Sanne Troelsgaard Nielsen

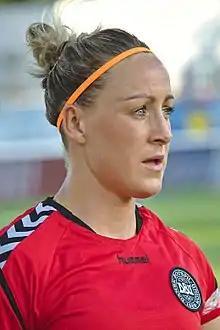
Troelsgaard playing for Denmark in July 2017

Sanne Troelsgaard Nielsen (born 15 August 1988) is a Danish professional footballer who plays as a midfielder for AS Roma and the Denmark national team.